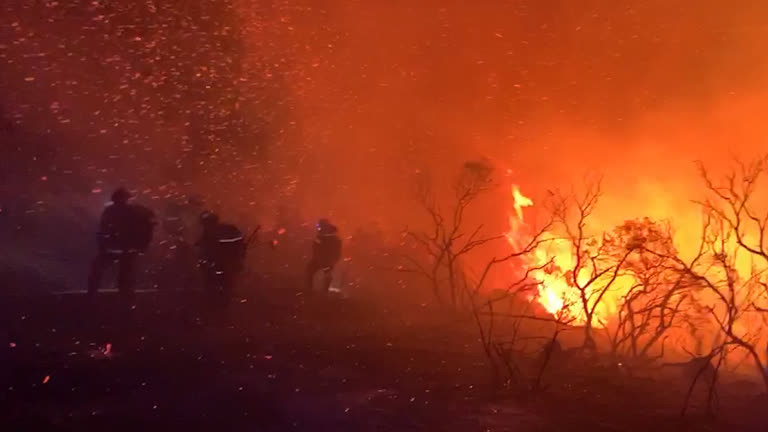
Fire: yes
Smoke: yes